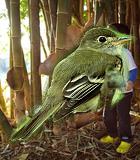
Bird species: Acadian_Flycatcher
Bird type: landbird
Background: land